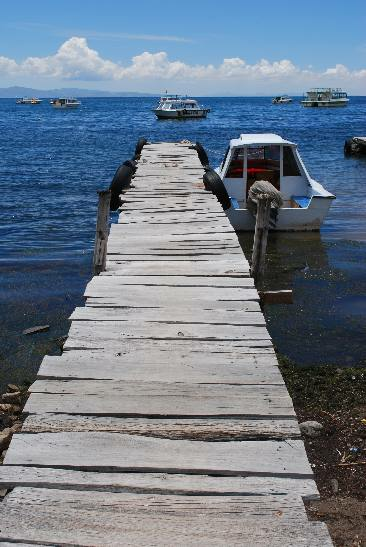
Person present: No